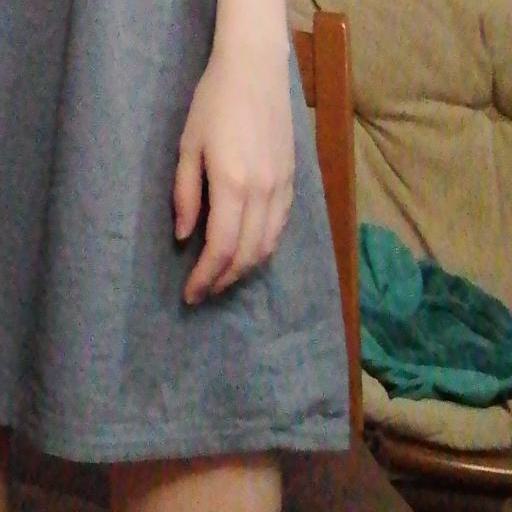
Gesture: no_gesture